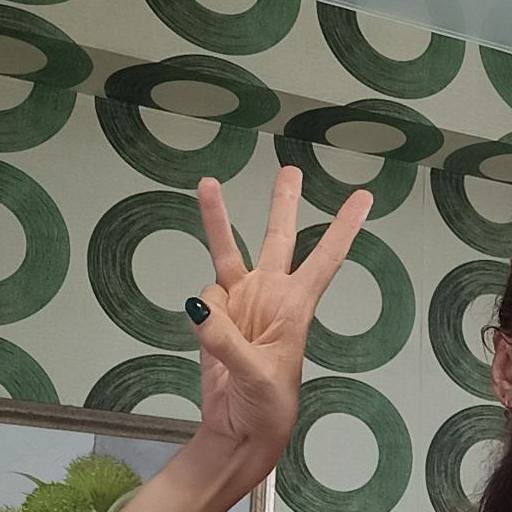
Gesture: three